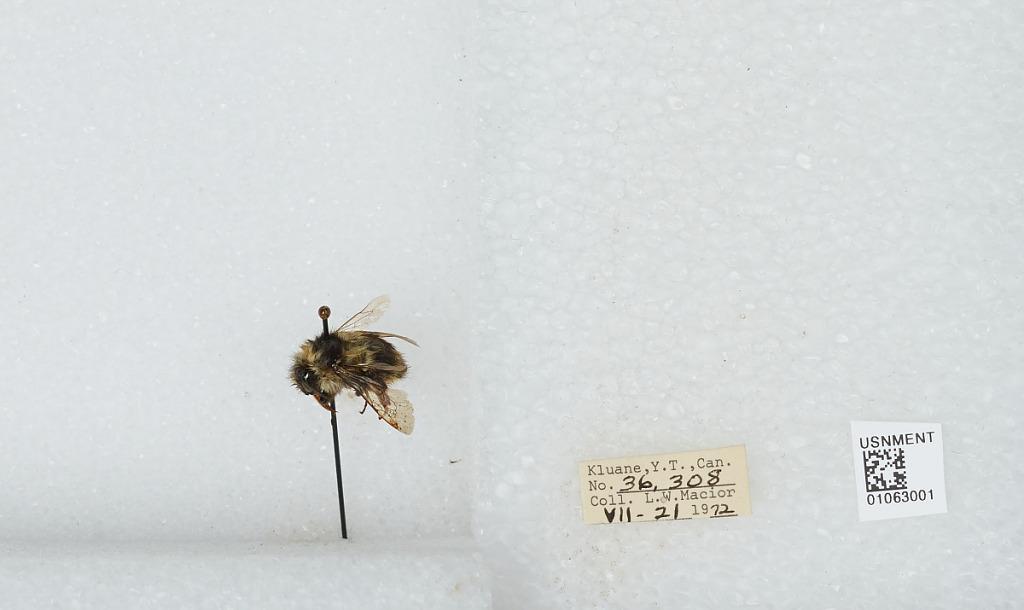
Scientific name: Bombus bifarius nearcticus
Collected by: L. Macior
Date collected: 1972-7-21
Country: Canada
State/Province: Yukon Territory
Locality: Kluane
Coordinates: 60.75, -139.5